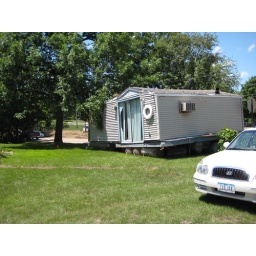
Random boat house in someone's yard.